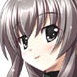
Portrait style: Anime Portrait